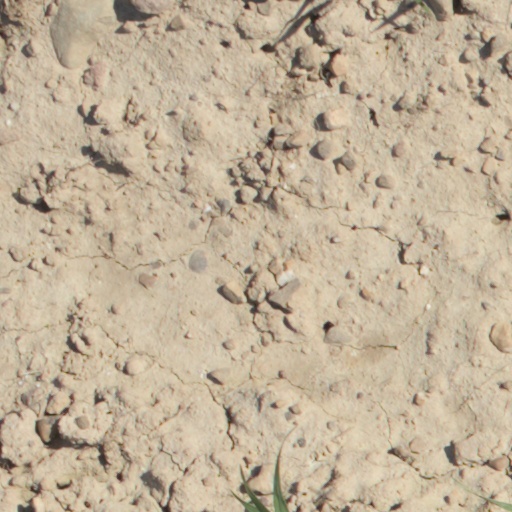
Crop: wheat